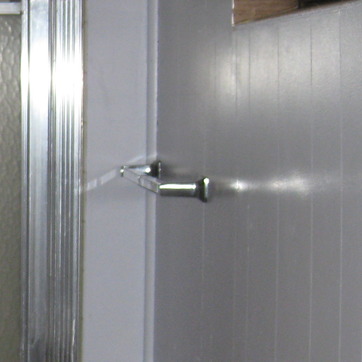
Material: metal